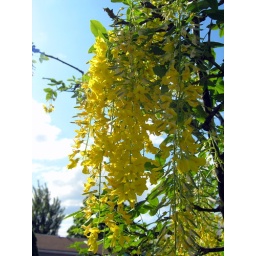
Lovely yellow flowers drape down from a Golden Chain tree in my grandfather's backyard.